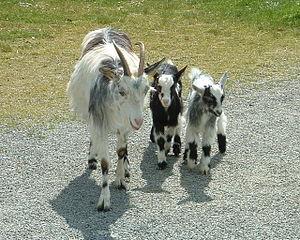
Chèvre des fossés et ses chevreaux
La chèvre des fossés, appelée aussi chèvre commune de l'Ouest ou chèvre des talus, est une race caprine française originaire des rives de la Manche. La principale qualité de cette race est sa capacité à débroussailler et valoriser les ligneux, et donc à entretenir certains espaces naturels dans le cadre de l'écopastoralisme. Elle est reconnue officiellement depuis 2005.